Syd Barrett

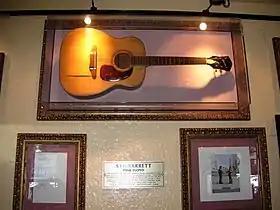
Barrett's first acoustic guitar

On 5 June 1975, Barrett visited the members of Pink Floyd in during the final stages of recording their ninth album, "Wish You Were Here." He attended the Abbey Road session unannounced, and watched the band working on the final mix of "Shine On You Crazy Diamond"—a song about him. Barrett, then 29, was overweight and had shaved off all of his hair (including his eyebrows), and his former bandmates did not initially recognise him. Barrett spent part of the session brushing his teeth. Waters asked him what he thought of the song to which Barrett responded "sounds a bit old". He is reported to have briefly attended the reception for Gilmour's wedding to Ginger that immediately followed the recording sessions, but Gilmour said he had no recollection of this. It was the last time any member of the group ever saw him.